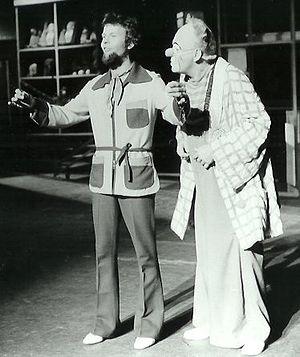
Jiří Vršťala était un acteur tchécoslovaque, principalement connu pour son rôle de Clown Ferdinand, qui donna lieu à de nombreux films et téléfilms entre 1955 et 1983.